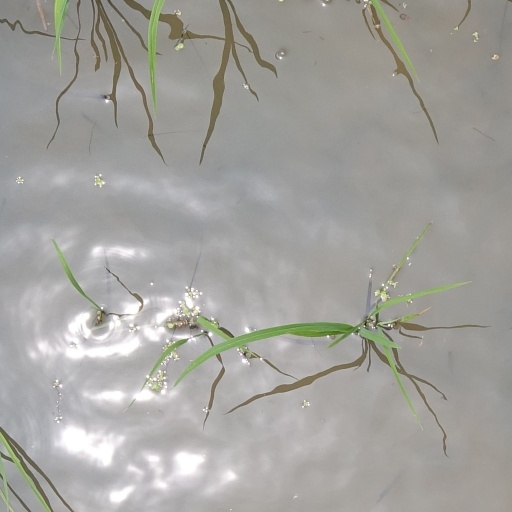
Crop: rice